Three-dimensional chess

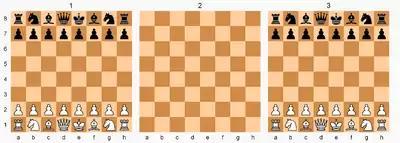

As well as in "Star Trek", multi-dimensional chess games are featured in various fictional works, usually in a futuristic or science fiction setting. Examples include "Pebble in the Sky" by Isaac Asimov, "Legend of the Galactic Heroes", "Nova", "Blake's 7", "UFO", "Starman Jones", "Unreal 2", the Legion of Super-Heroes franchise, "Doctor Who", "The Big Bang Theory", and "The Lego Movie". The concept is parodied in "Futurama" as "tridimensional "Scrabble"".